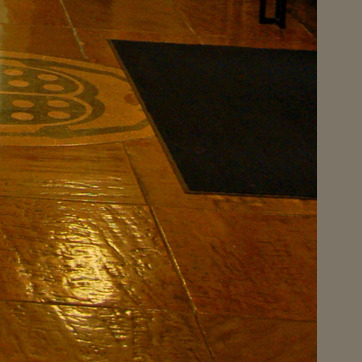
Material: carpet